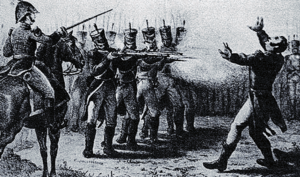
Agustín de Iturbide y Arámburu, né à Valladolid en Nouvelle-Espagne, aujourd'hui Morelia, État de Michoacán de Ocampo, le 27 septembre 1783 et mort le 19 juillet 1824, était un militaire et un homme politique mexicain qui fut proclamé empereur du Mexique en 1822 sous le nom d’Augustin Iᵉʳ.